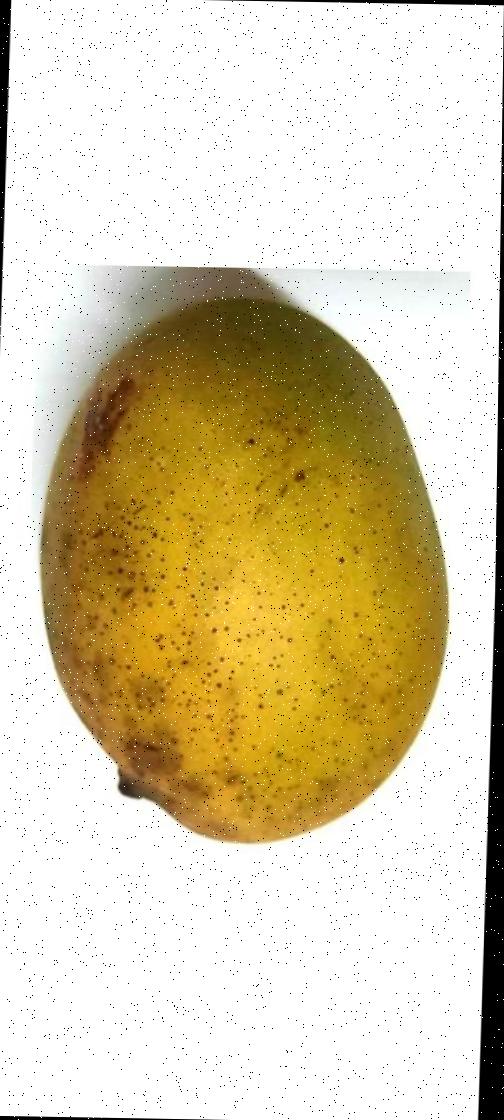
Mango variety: Shada